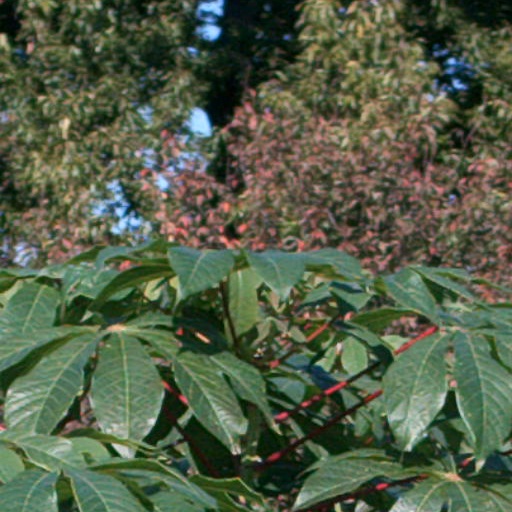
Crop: cassava